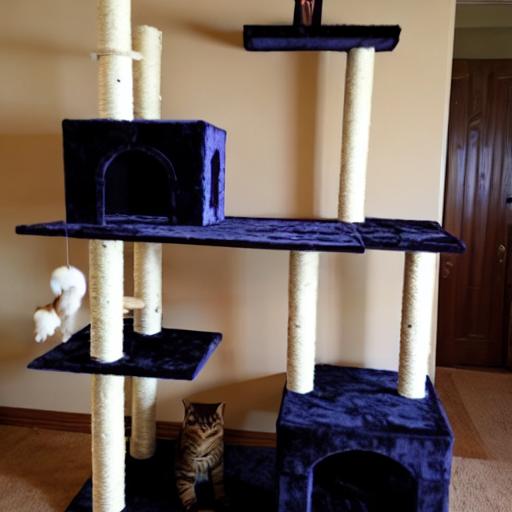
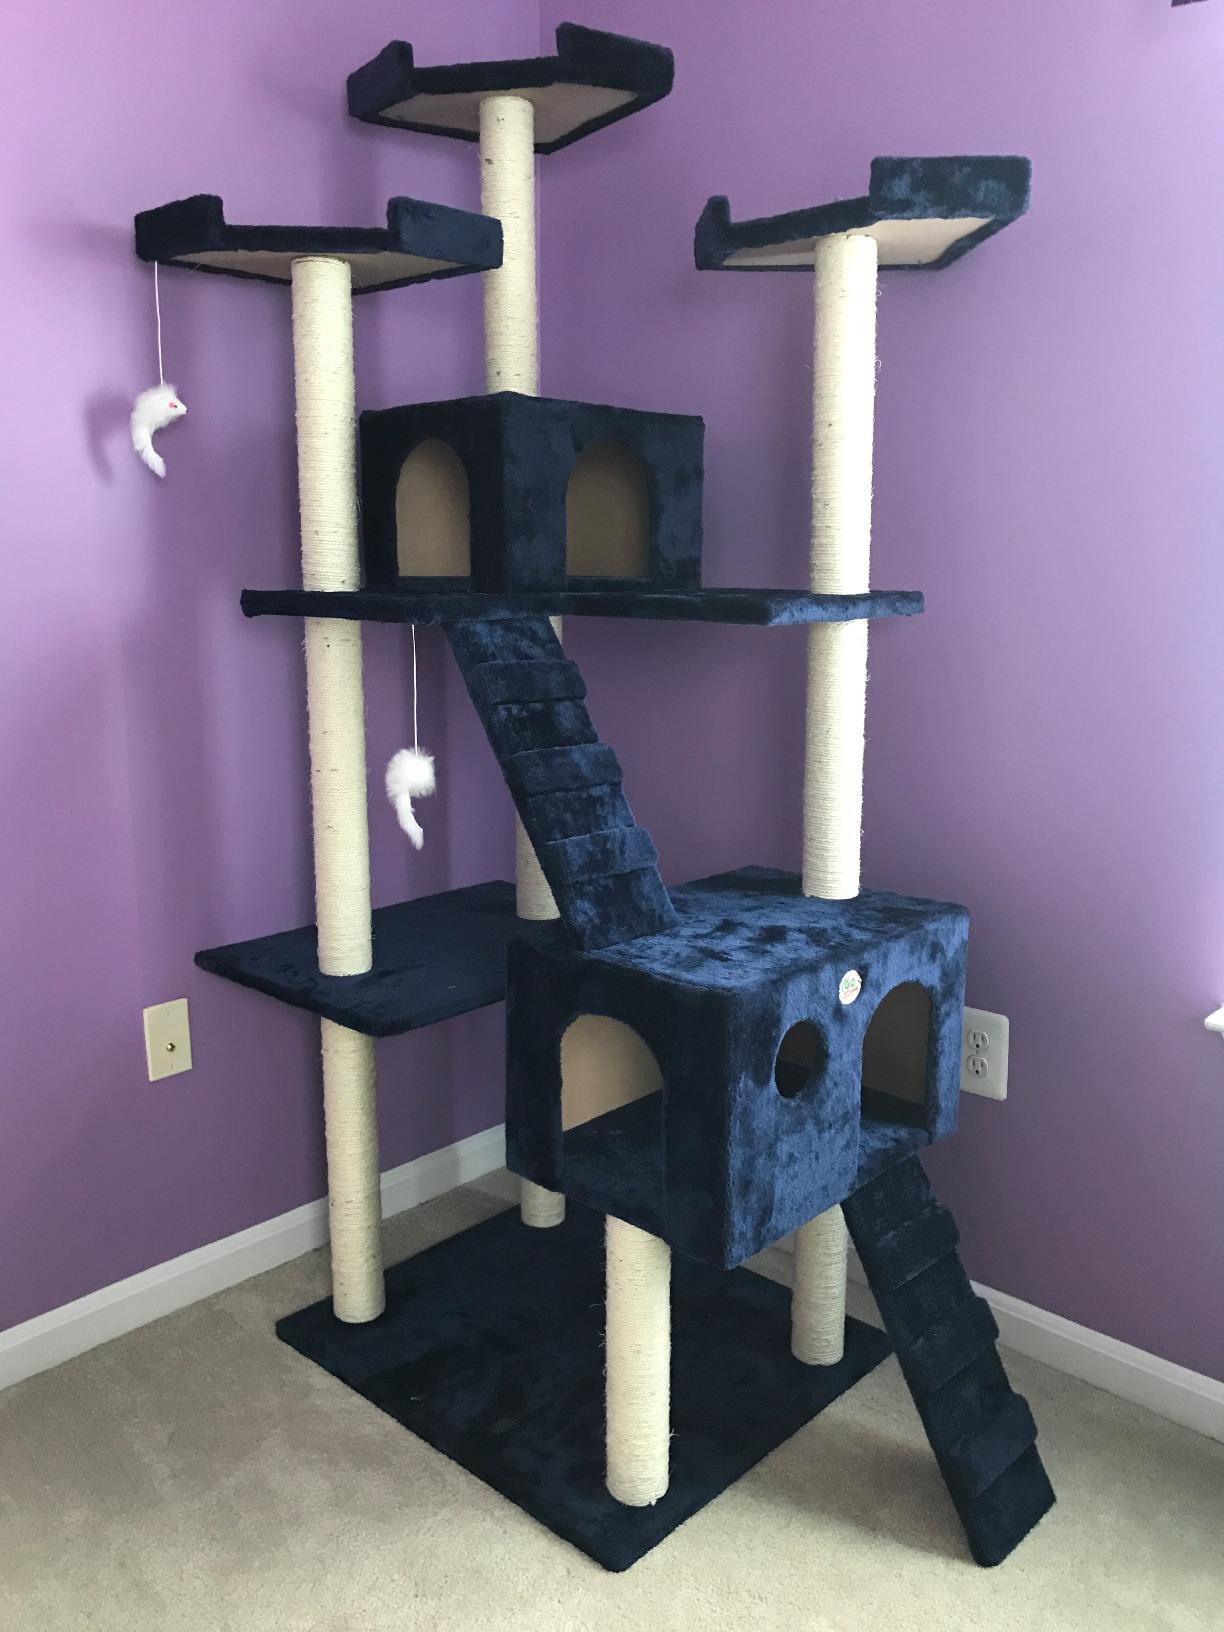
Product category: items_cat tree
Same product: no